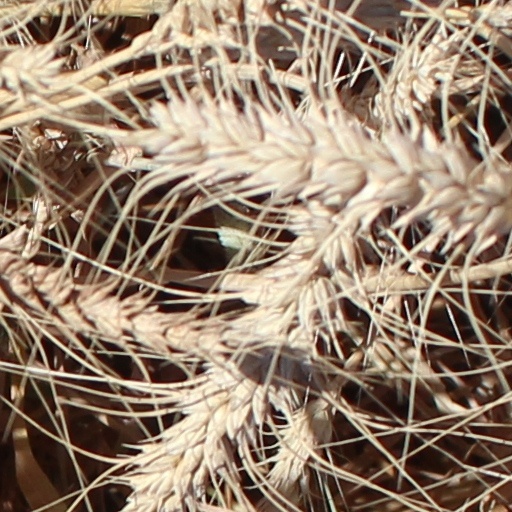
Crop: wheat